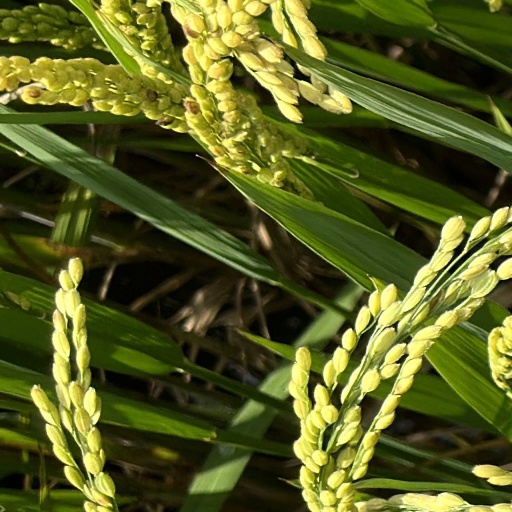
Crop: rice